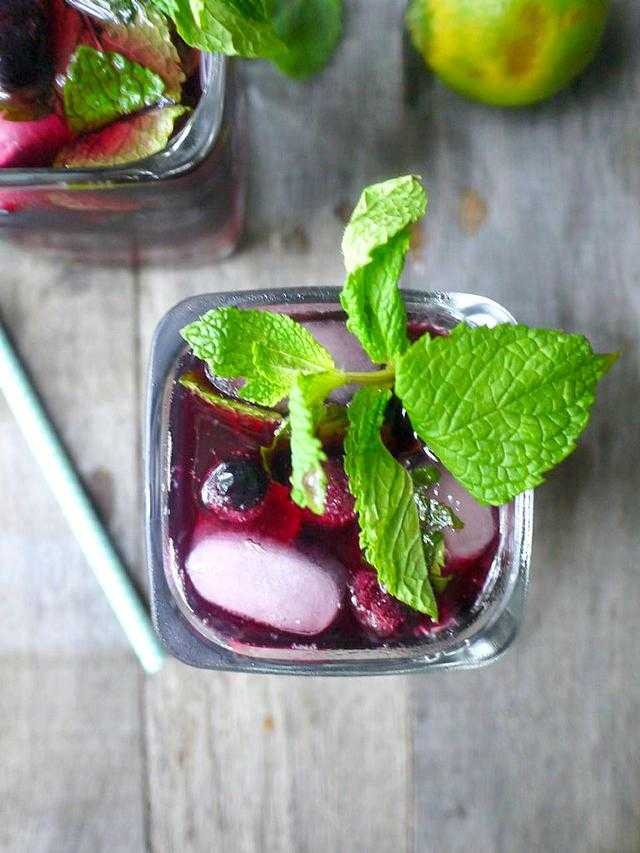
Label: Blueberry